Indian natural history

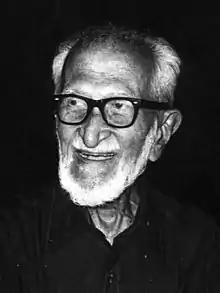
Salim Ali (1896–1987)

Post independence ornithology was dominated by Salim Ali and his cousin Humayun Abdulali who worked with the Bombay Natural History Society. Salim Ali worked with American collaborators like Sidney Dillon Ripley and Walter Norman Koelz to produce what is still the most comprehensive handbook of Indian ornithology. Another major contribution was the introduction of field ornithology and pioneers included Horace Alexander. The Zoological Survey of India also conducted its own collection surveys and they were led by Biswamoy Biswas. Eastern India and Burma was covered by ornithologists like Bertram E. Smythies.